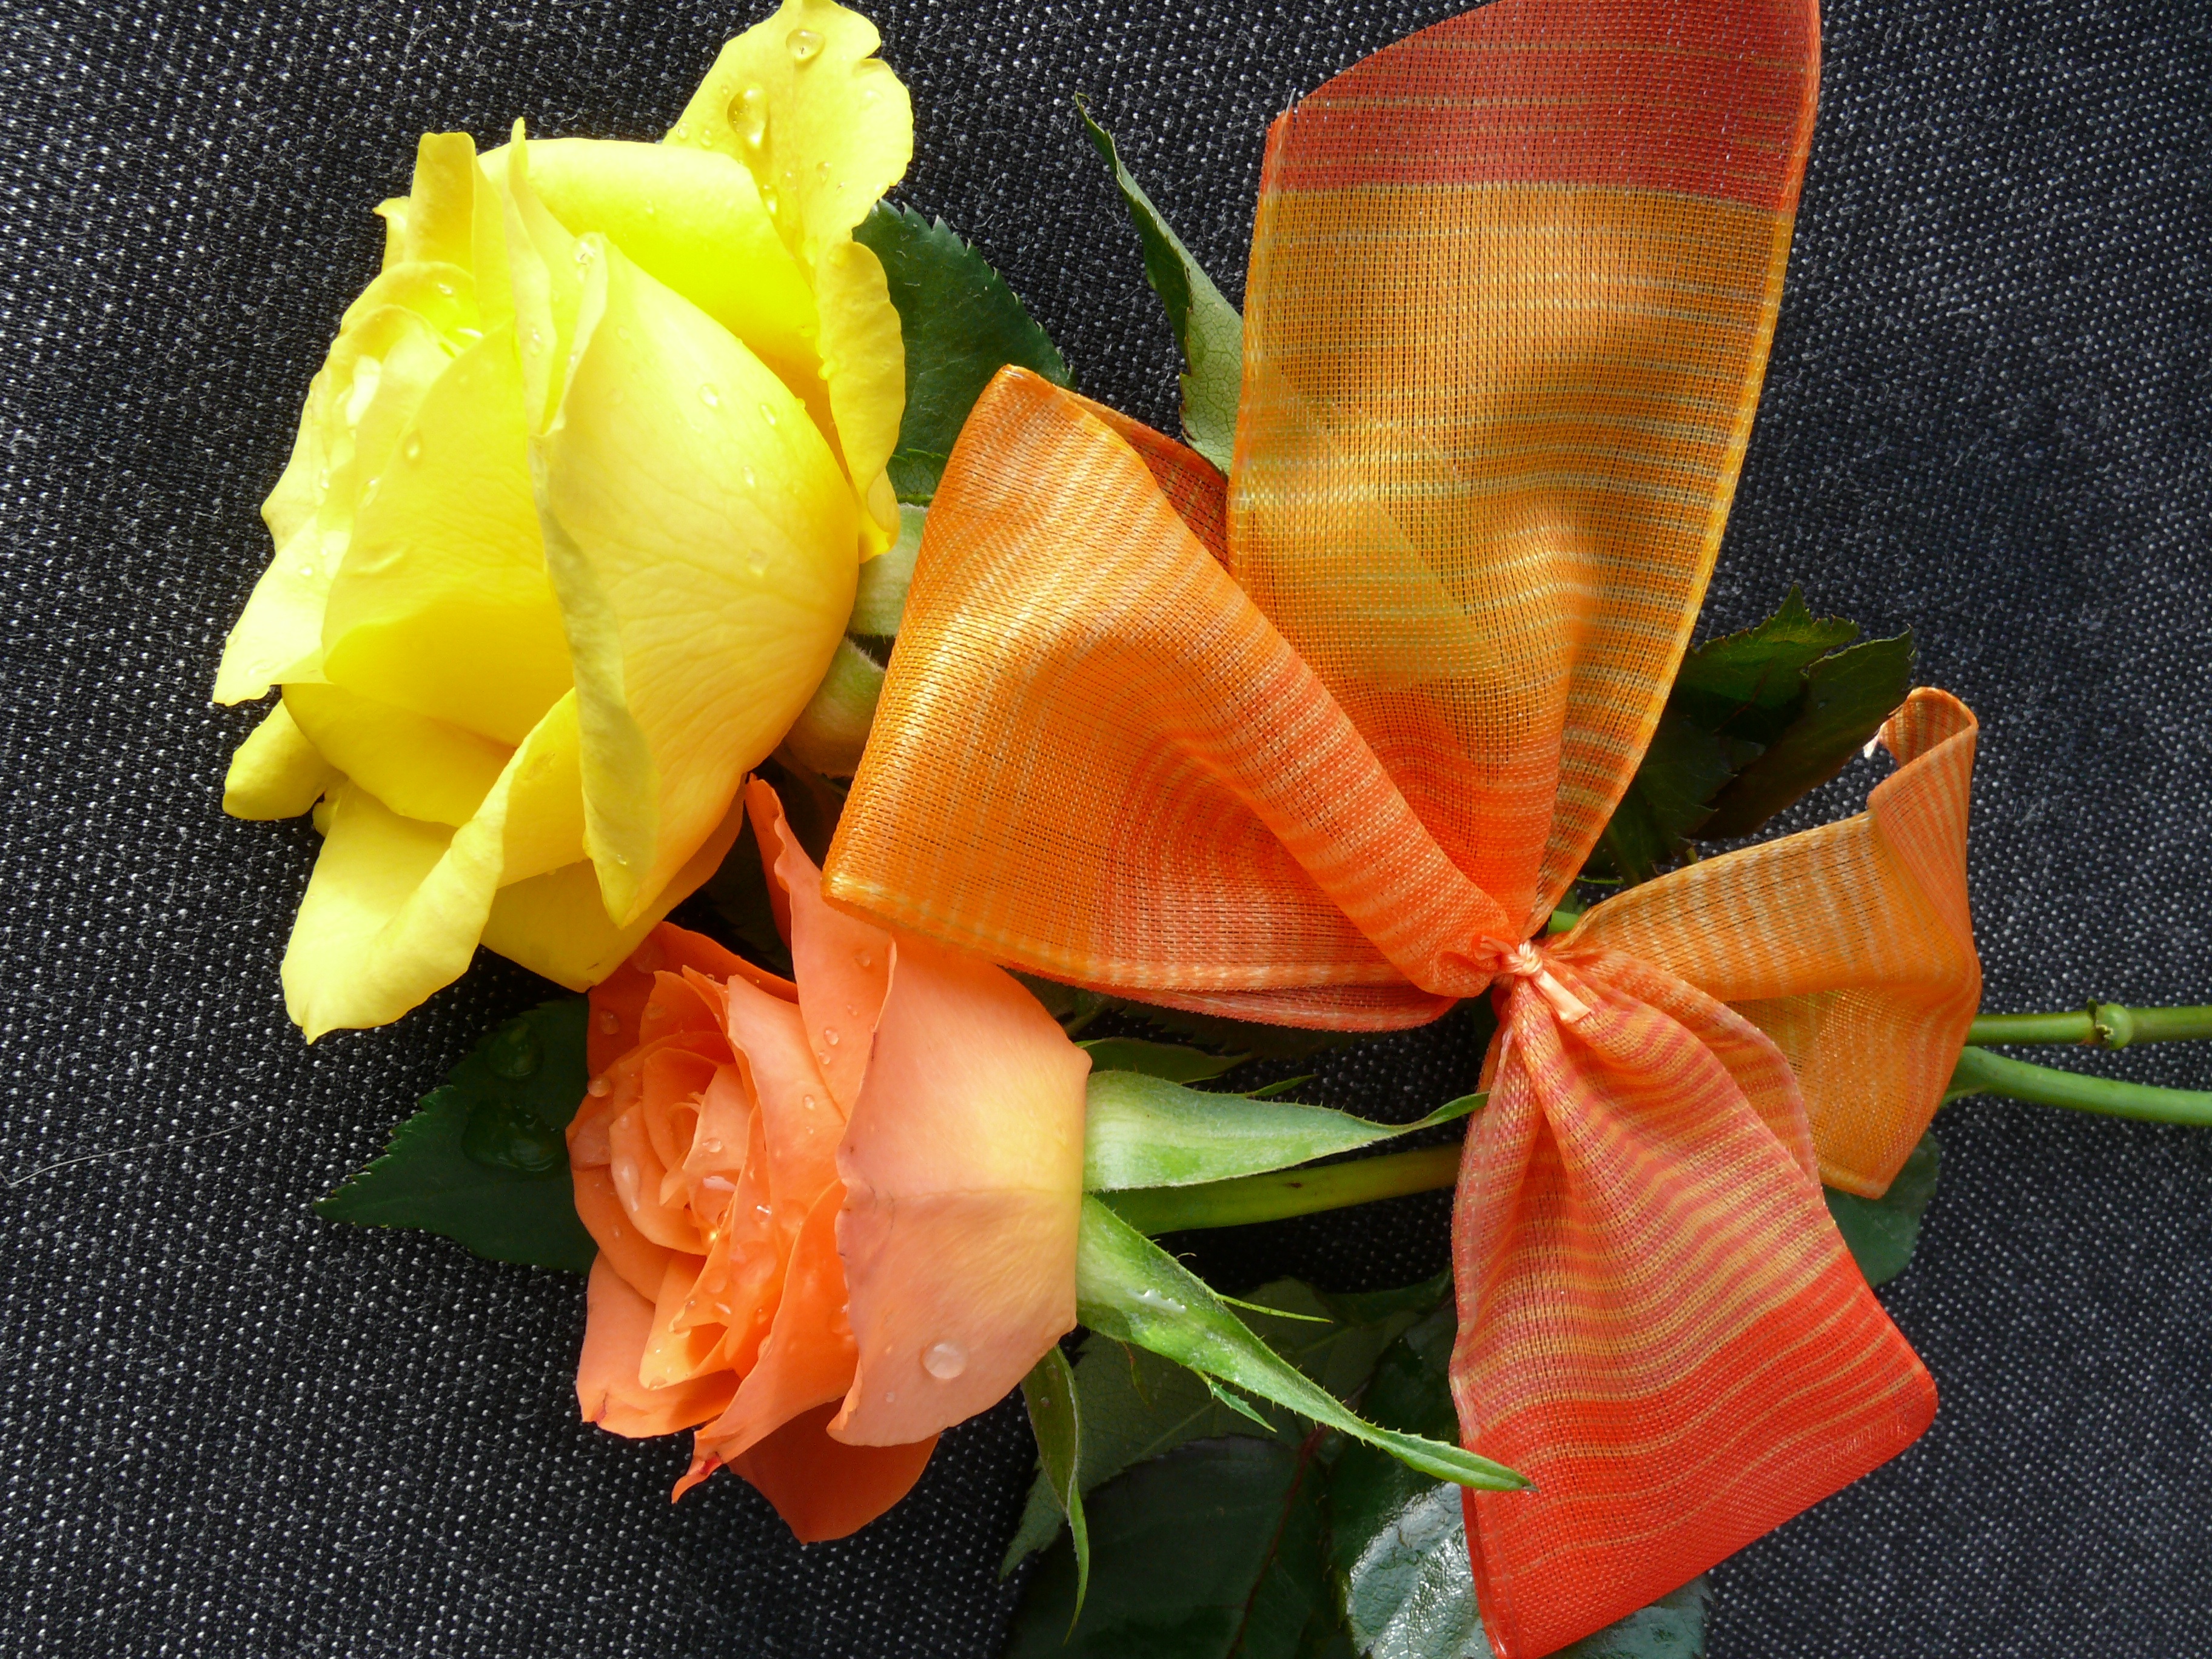
nature, blossom, plant, leaf, flower, petal, bloom, rose, red, color, yellow, flora, flowers, roses, loop, macro photography, flowering plant, flower bouquet, land plant